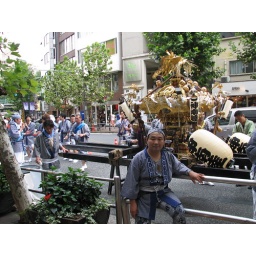
Shoptenders dress in happi coats and parade around the street carrying the mikoshi while chanting.